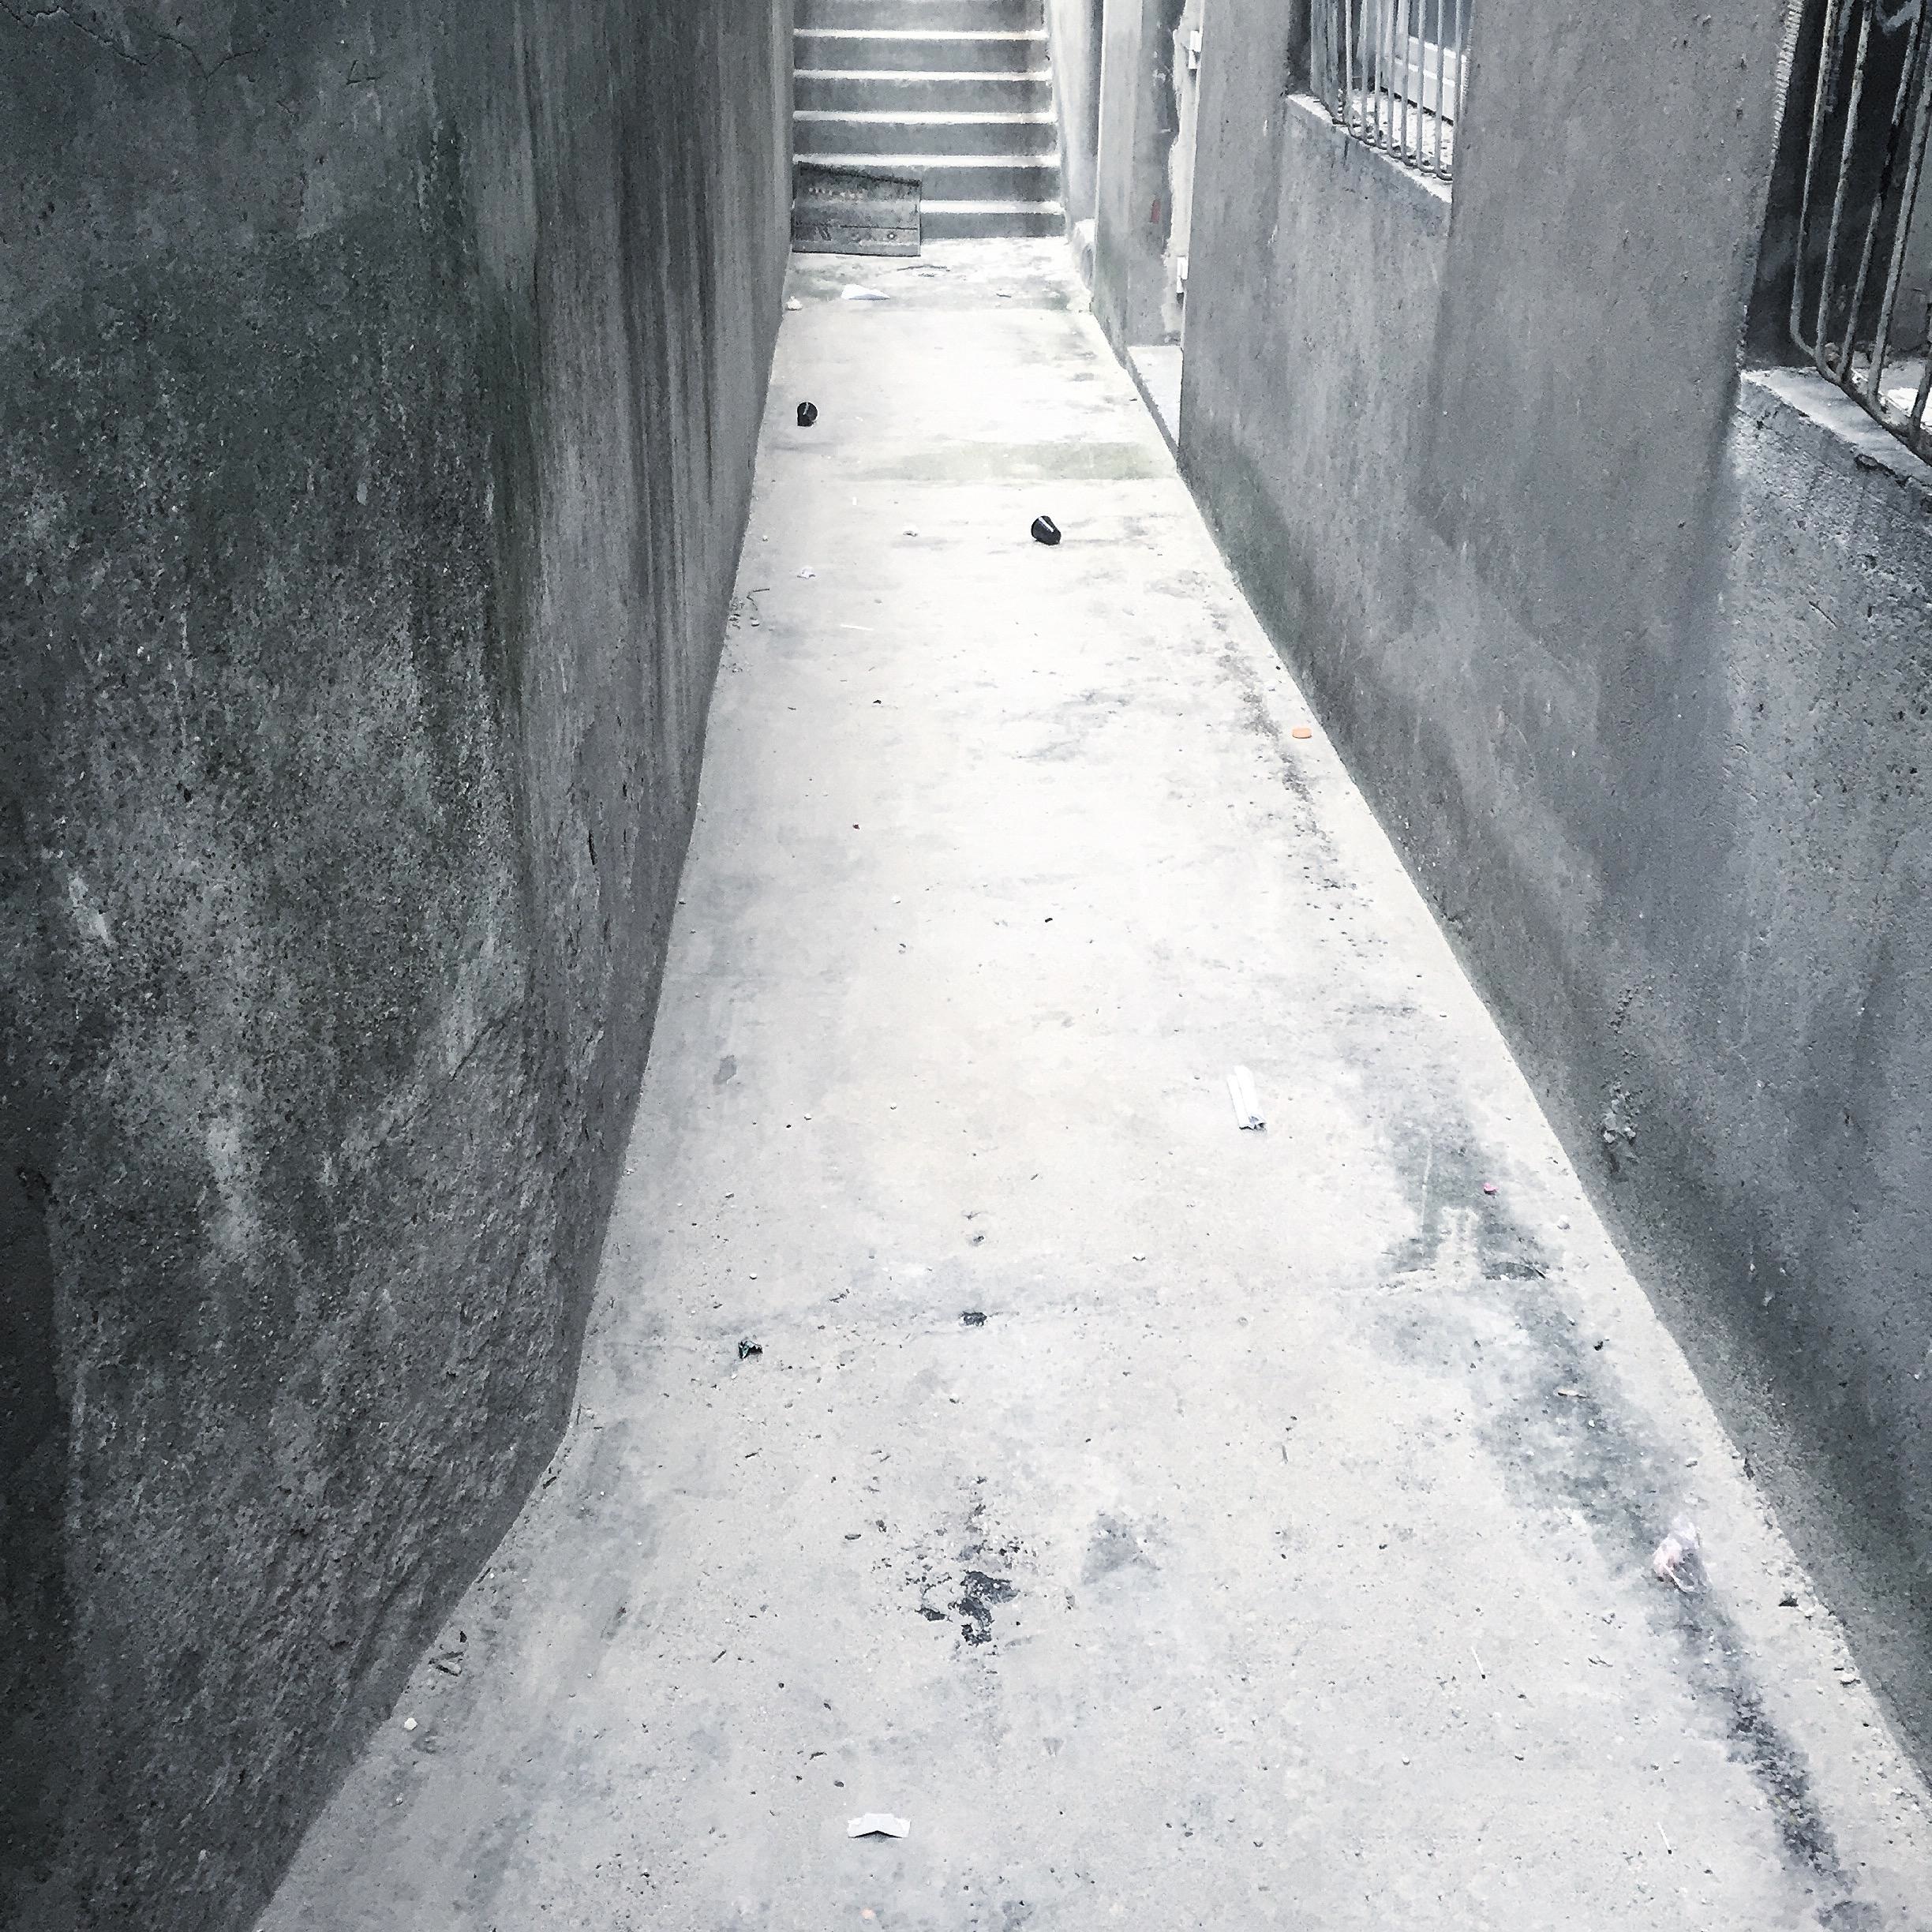
snow, winter, road, white, street, alley, wall, tunnel, asphalt, weather, monochrome, lane, infrastructure, freezing, road surface